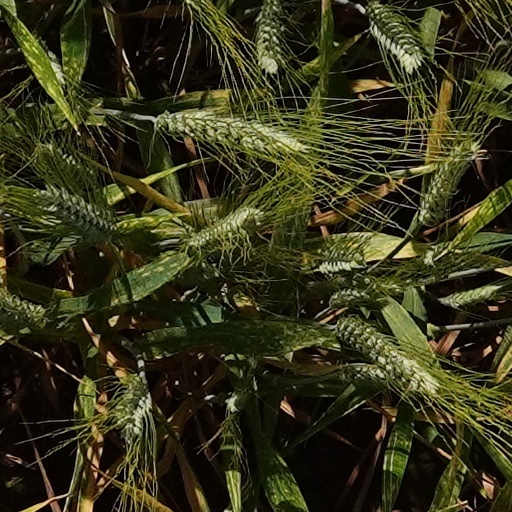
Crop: wheat